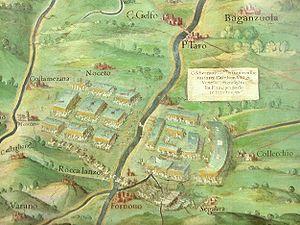
La bataille de Fornoue est un affrontement de la première guerre d'Italie qui eut lieu le 6 juillet 1495 à Fornoue, à 20 km au sud-ouest de Parme.